Carrigafoyle, Wellington

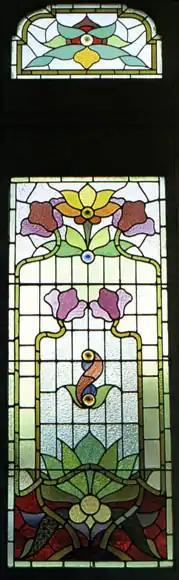
A stained glass window in the porch of Carrigafoyle

The house was designed by Penty & Blake for Robert and Elizabeth O'Connor. Robert's Irish ancestors were said to extend back to Carrigafoyle, County Kerry in Ireland. Elizabeth was a daughter of the Hon John Martin, after whom Martinborough is named. The house as designed had two main floors plus a basement and sub-basement facing the harbour. There were seven bedrooms and various living spaces. There was a 'principal staircase' for family and guests and a smaller staircase on the opposite side of the building for servants' use. The basement held the billiard room and a museum, which was a private project of the O'Connors' son Albert Creagh O'Connor. 'Spectacular' art nouveau stained glass windows were designed by Charles Edward Carter of Robert Martin Ltd.